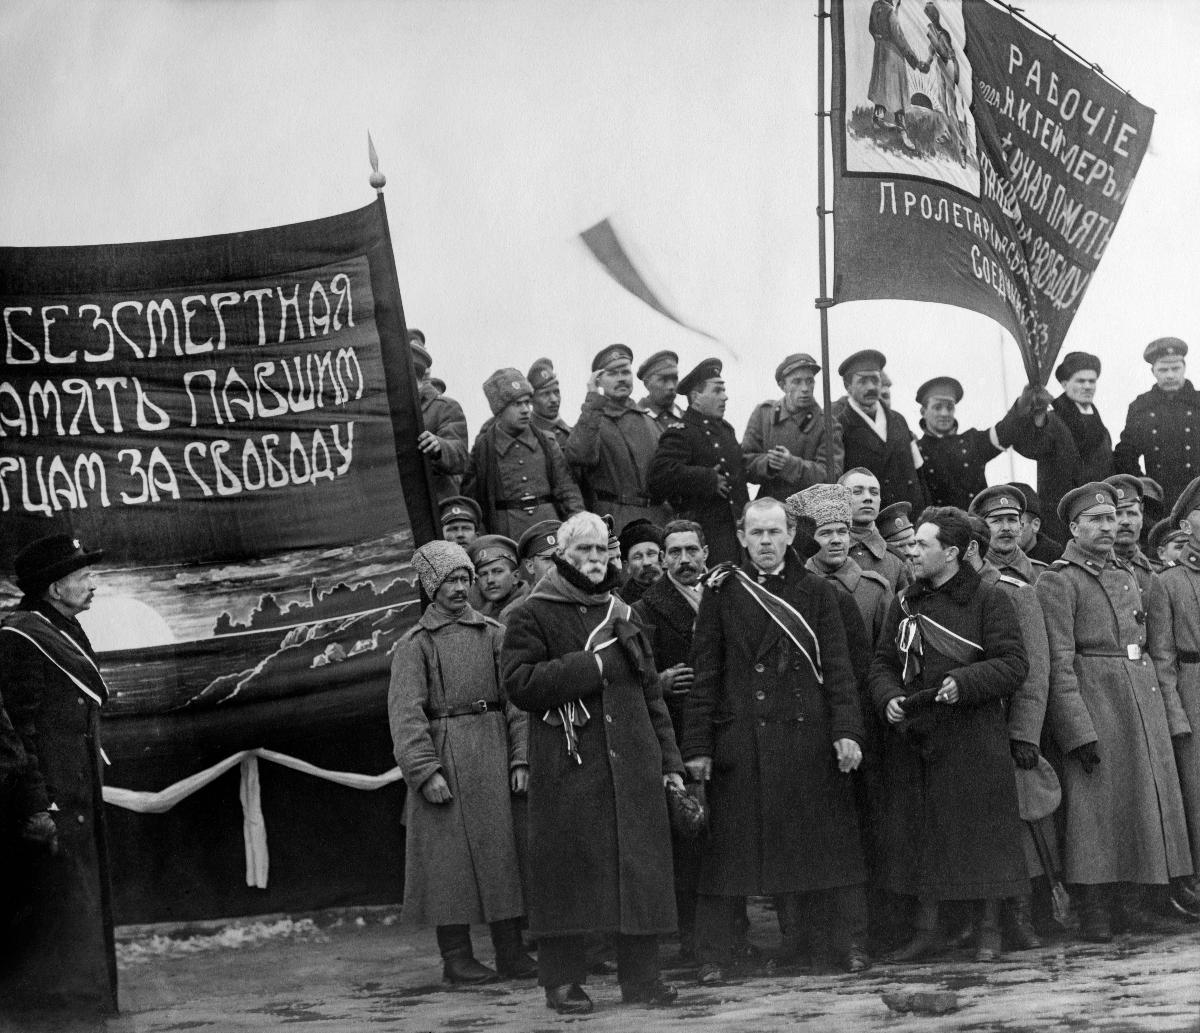
Vallankumoushautajaiset Pietarissa
Revolution funeral in Petrograd
sisällön kuvaus: Vallankumoushautajaiset Pietarissa 5.4.1917.  Vallankumouksen isä Isidore Ramishvili katselee saattuetta. content description: Revolution funeral in Petrograd 5.4.1917. The father of the revolution, Isidore Ramishvili watches over the convoy.
Kuvaaja: Bulla, Karl Karlovitsh, kuvaaja
Vuosi: 1917
Paikka: , Venäjä; Venäjä, Pietari
Aiheet: Ramishvili, Isidore; politiikka; vallankumoukset; hautajaiset; politics; revolutions; revolution; funerals; politik; revolutioner; jordfästningar